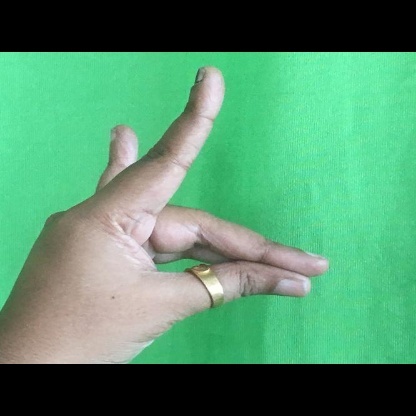
Mudra: Simhamukham